Santuario della Consolata

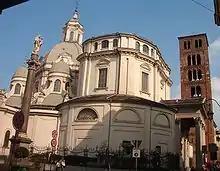
Outside view from the West, with domes, portico, column, and belltower.

The Basilica della Madonna Consolata (English: "The Sanctuary of Our Lady of Consolation") is a Roman Catholic minor basilica and Marian shrine in central Turin, Piedmont, Italy. Located on the intersection of Via Consolata and Via Carlo Ignazio Giulio, the shrine is dedicated to the Blessed Virgin Mary under the title of Our Lady of Consolation.